Jim McMillan (speedway rider)

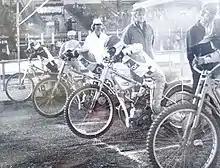
Heat 11, Grand Prix Final, White City. L-R Jim McMillan, Peter Collins, Kevin Holden, Billy Sanders

McMillan rode in the British League Riders' Championship five times between 1969 and 1974, his best finish a third place in 1971.